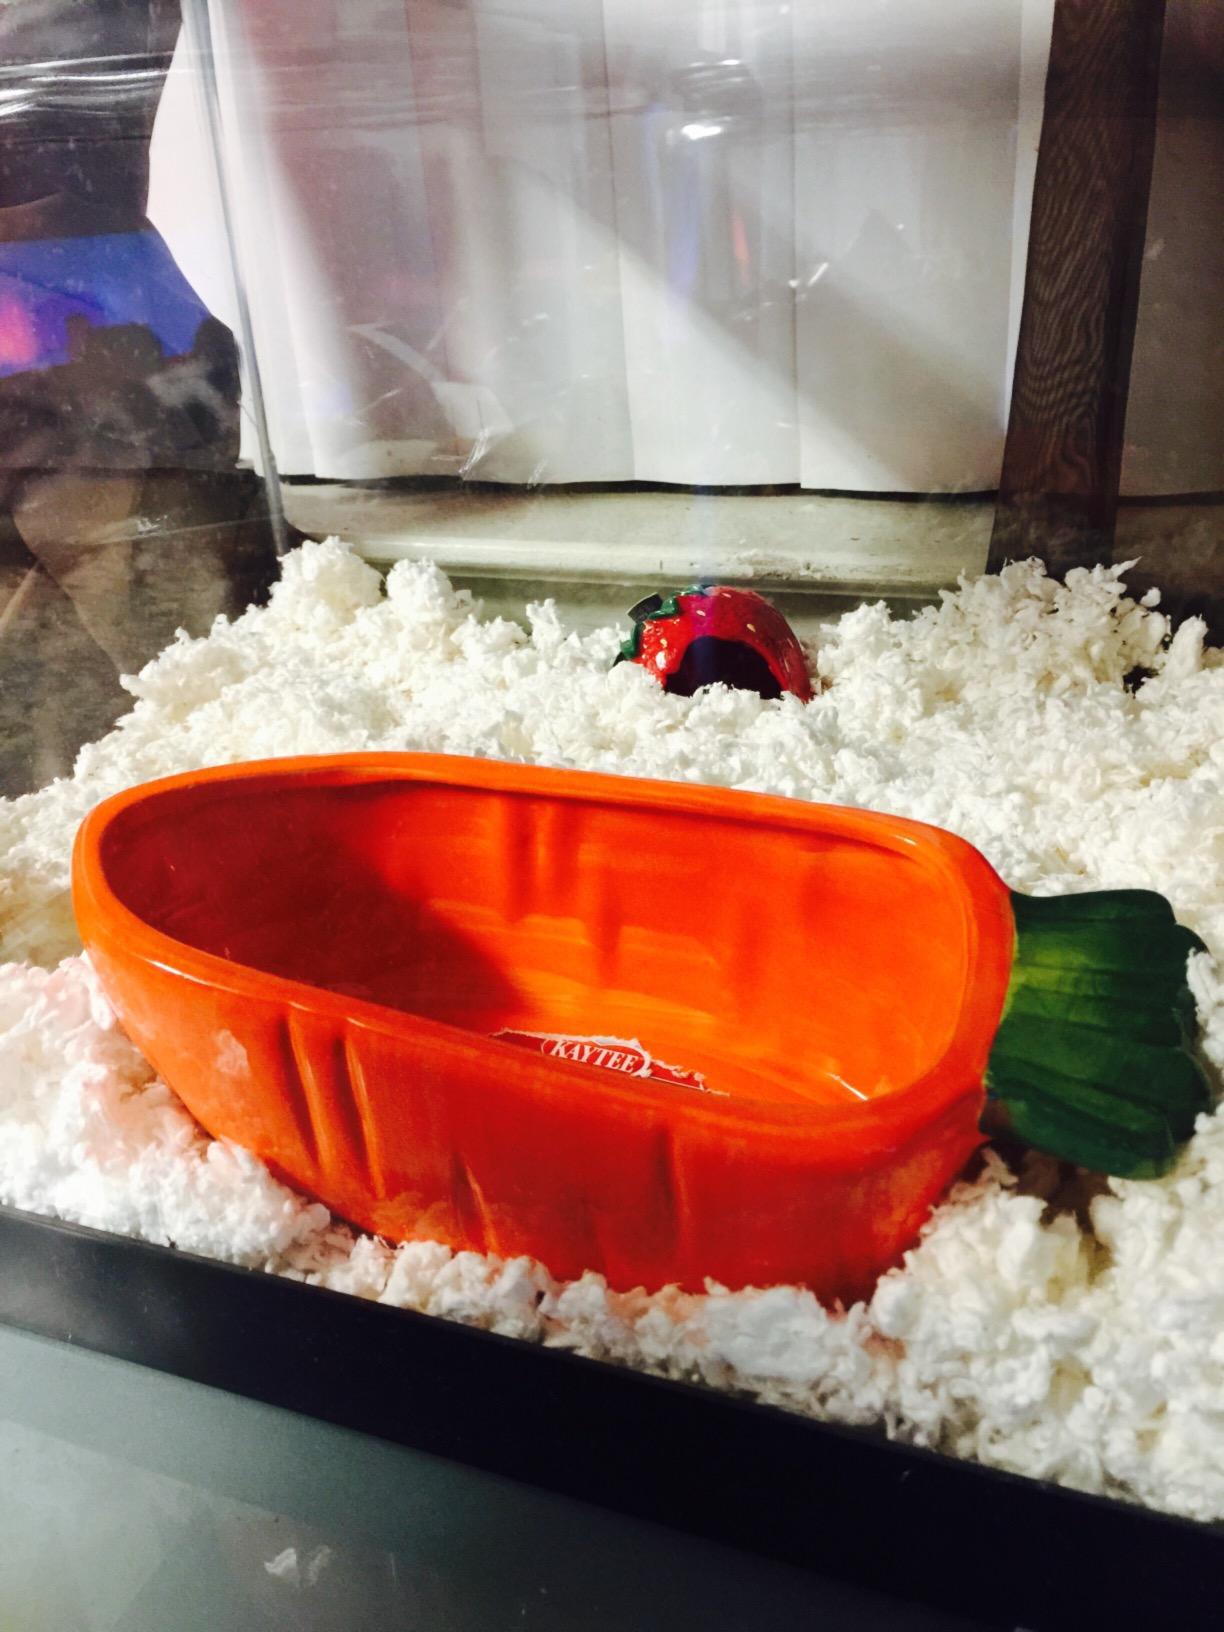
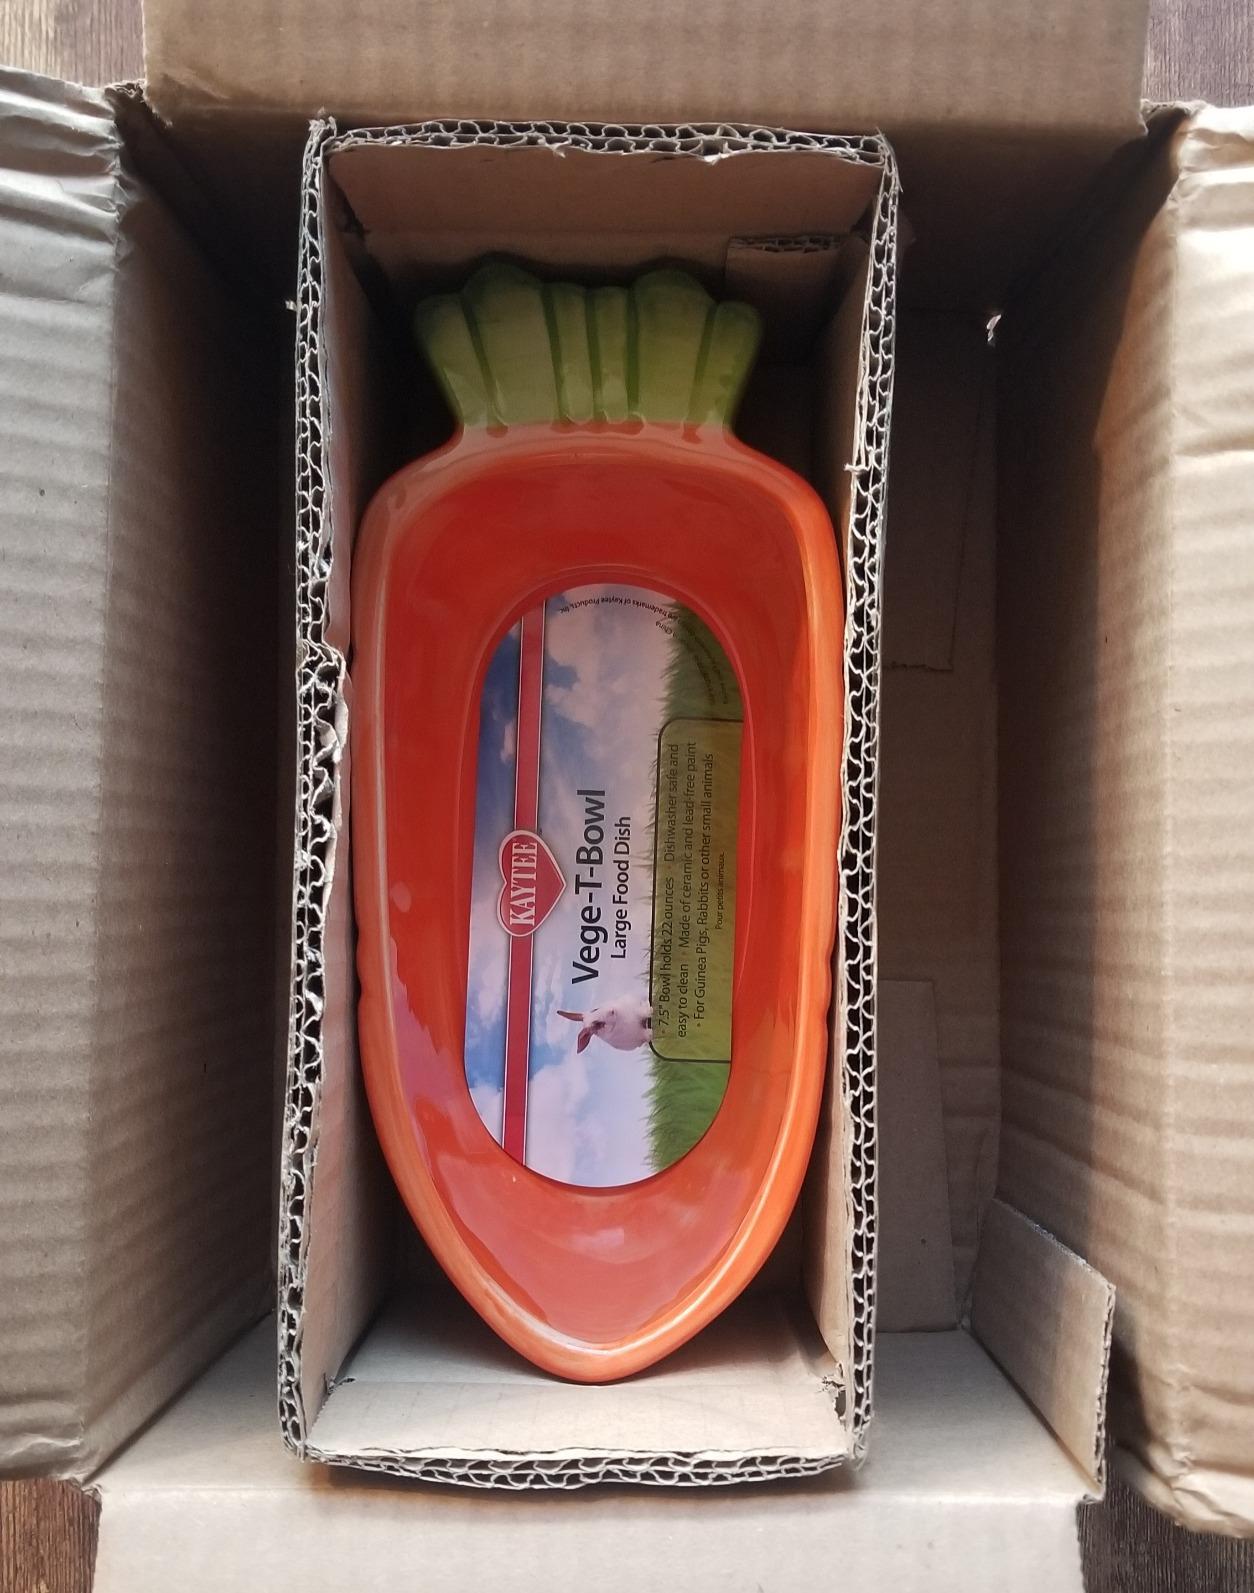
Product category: items_bowl
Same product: yes